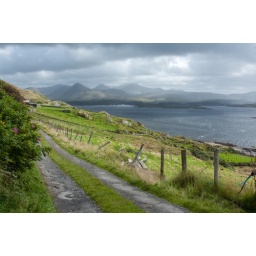
Connamara West Galway - coast road back towards Letter More - part of the Connamara mountains in the distance